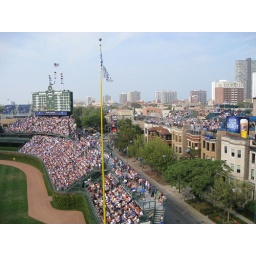
Looking over the right field wall down Sheffield Av